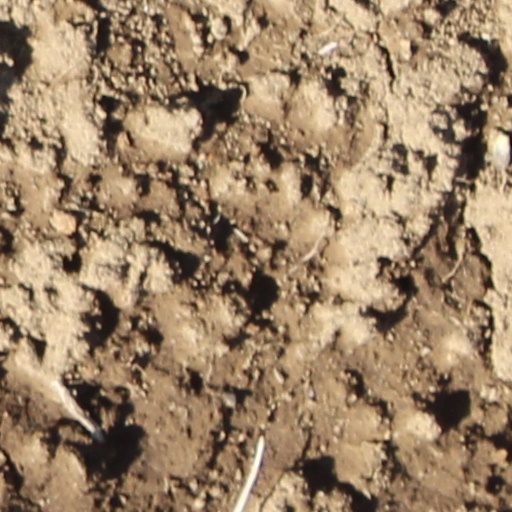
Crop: wheat